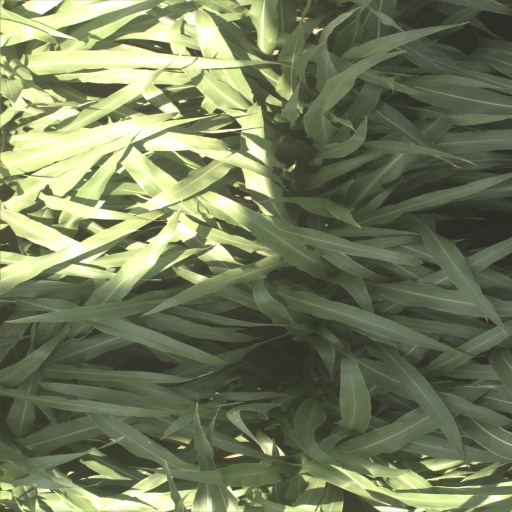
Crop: sorghum